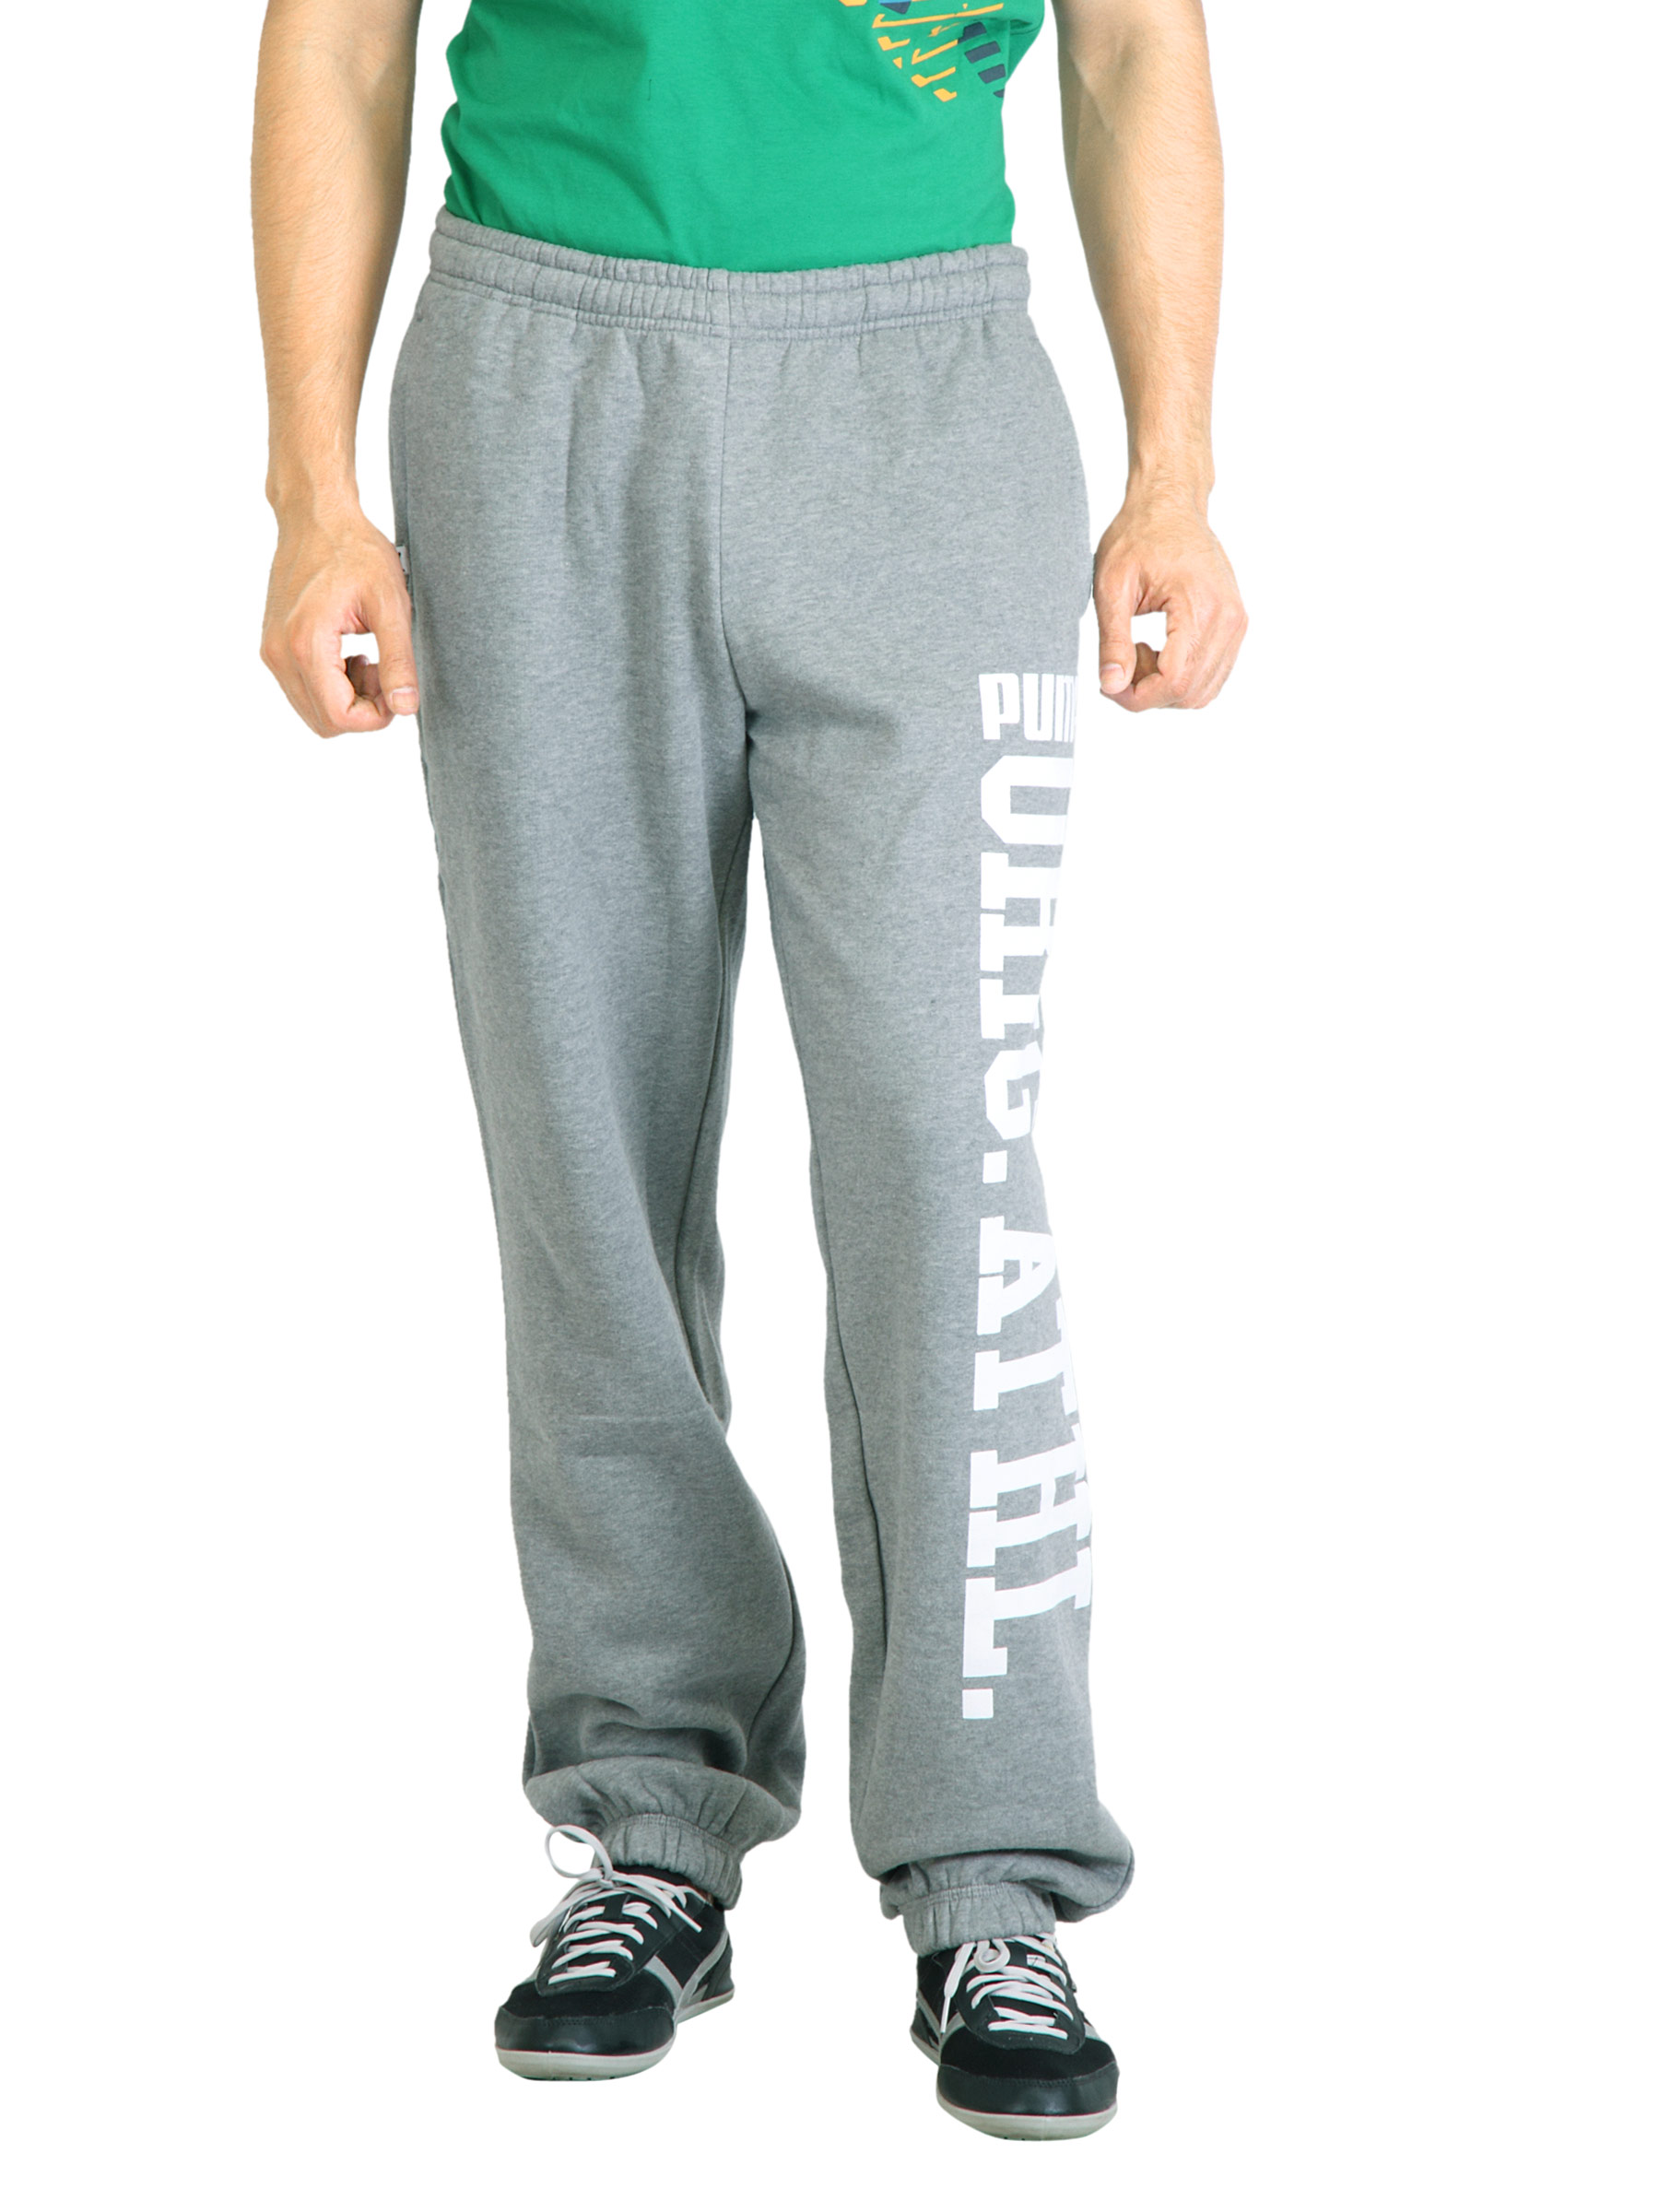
Puma Men Lifestyle  Grey Track Pant
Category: Apparel / Bottomwear / Track Pants
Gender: Men
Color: Grey
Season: Fall 2011
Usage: Casual